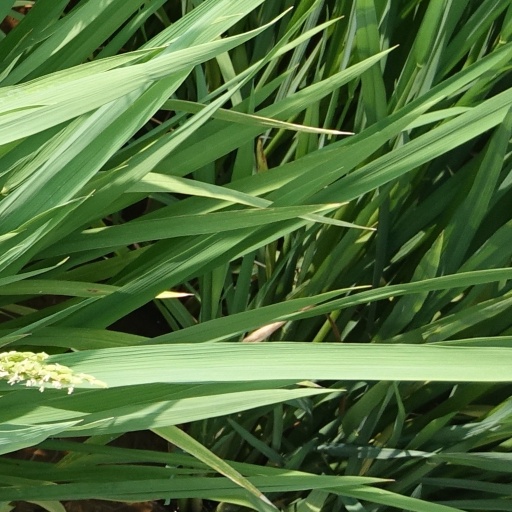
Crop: rice